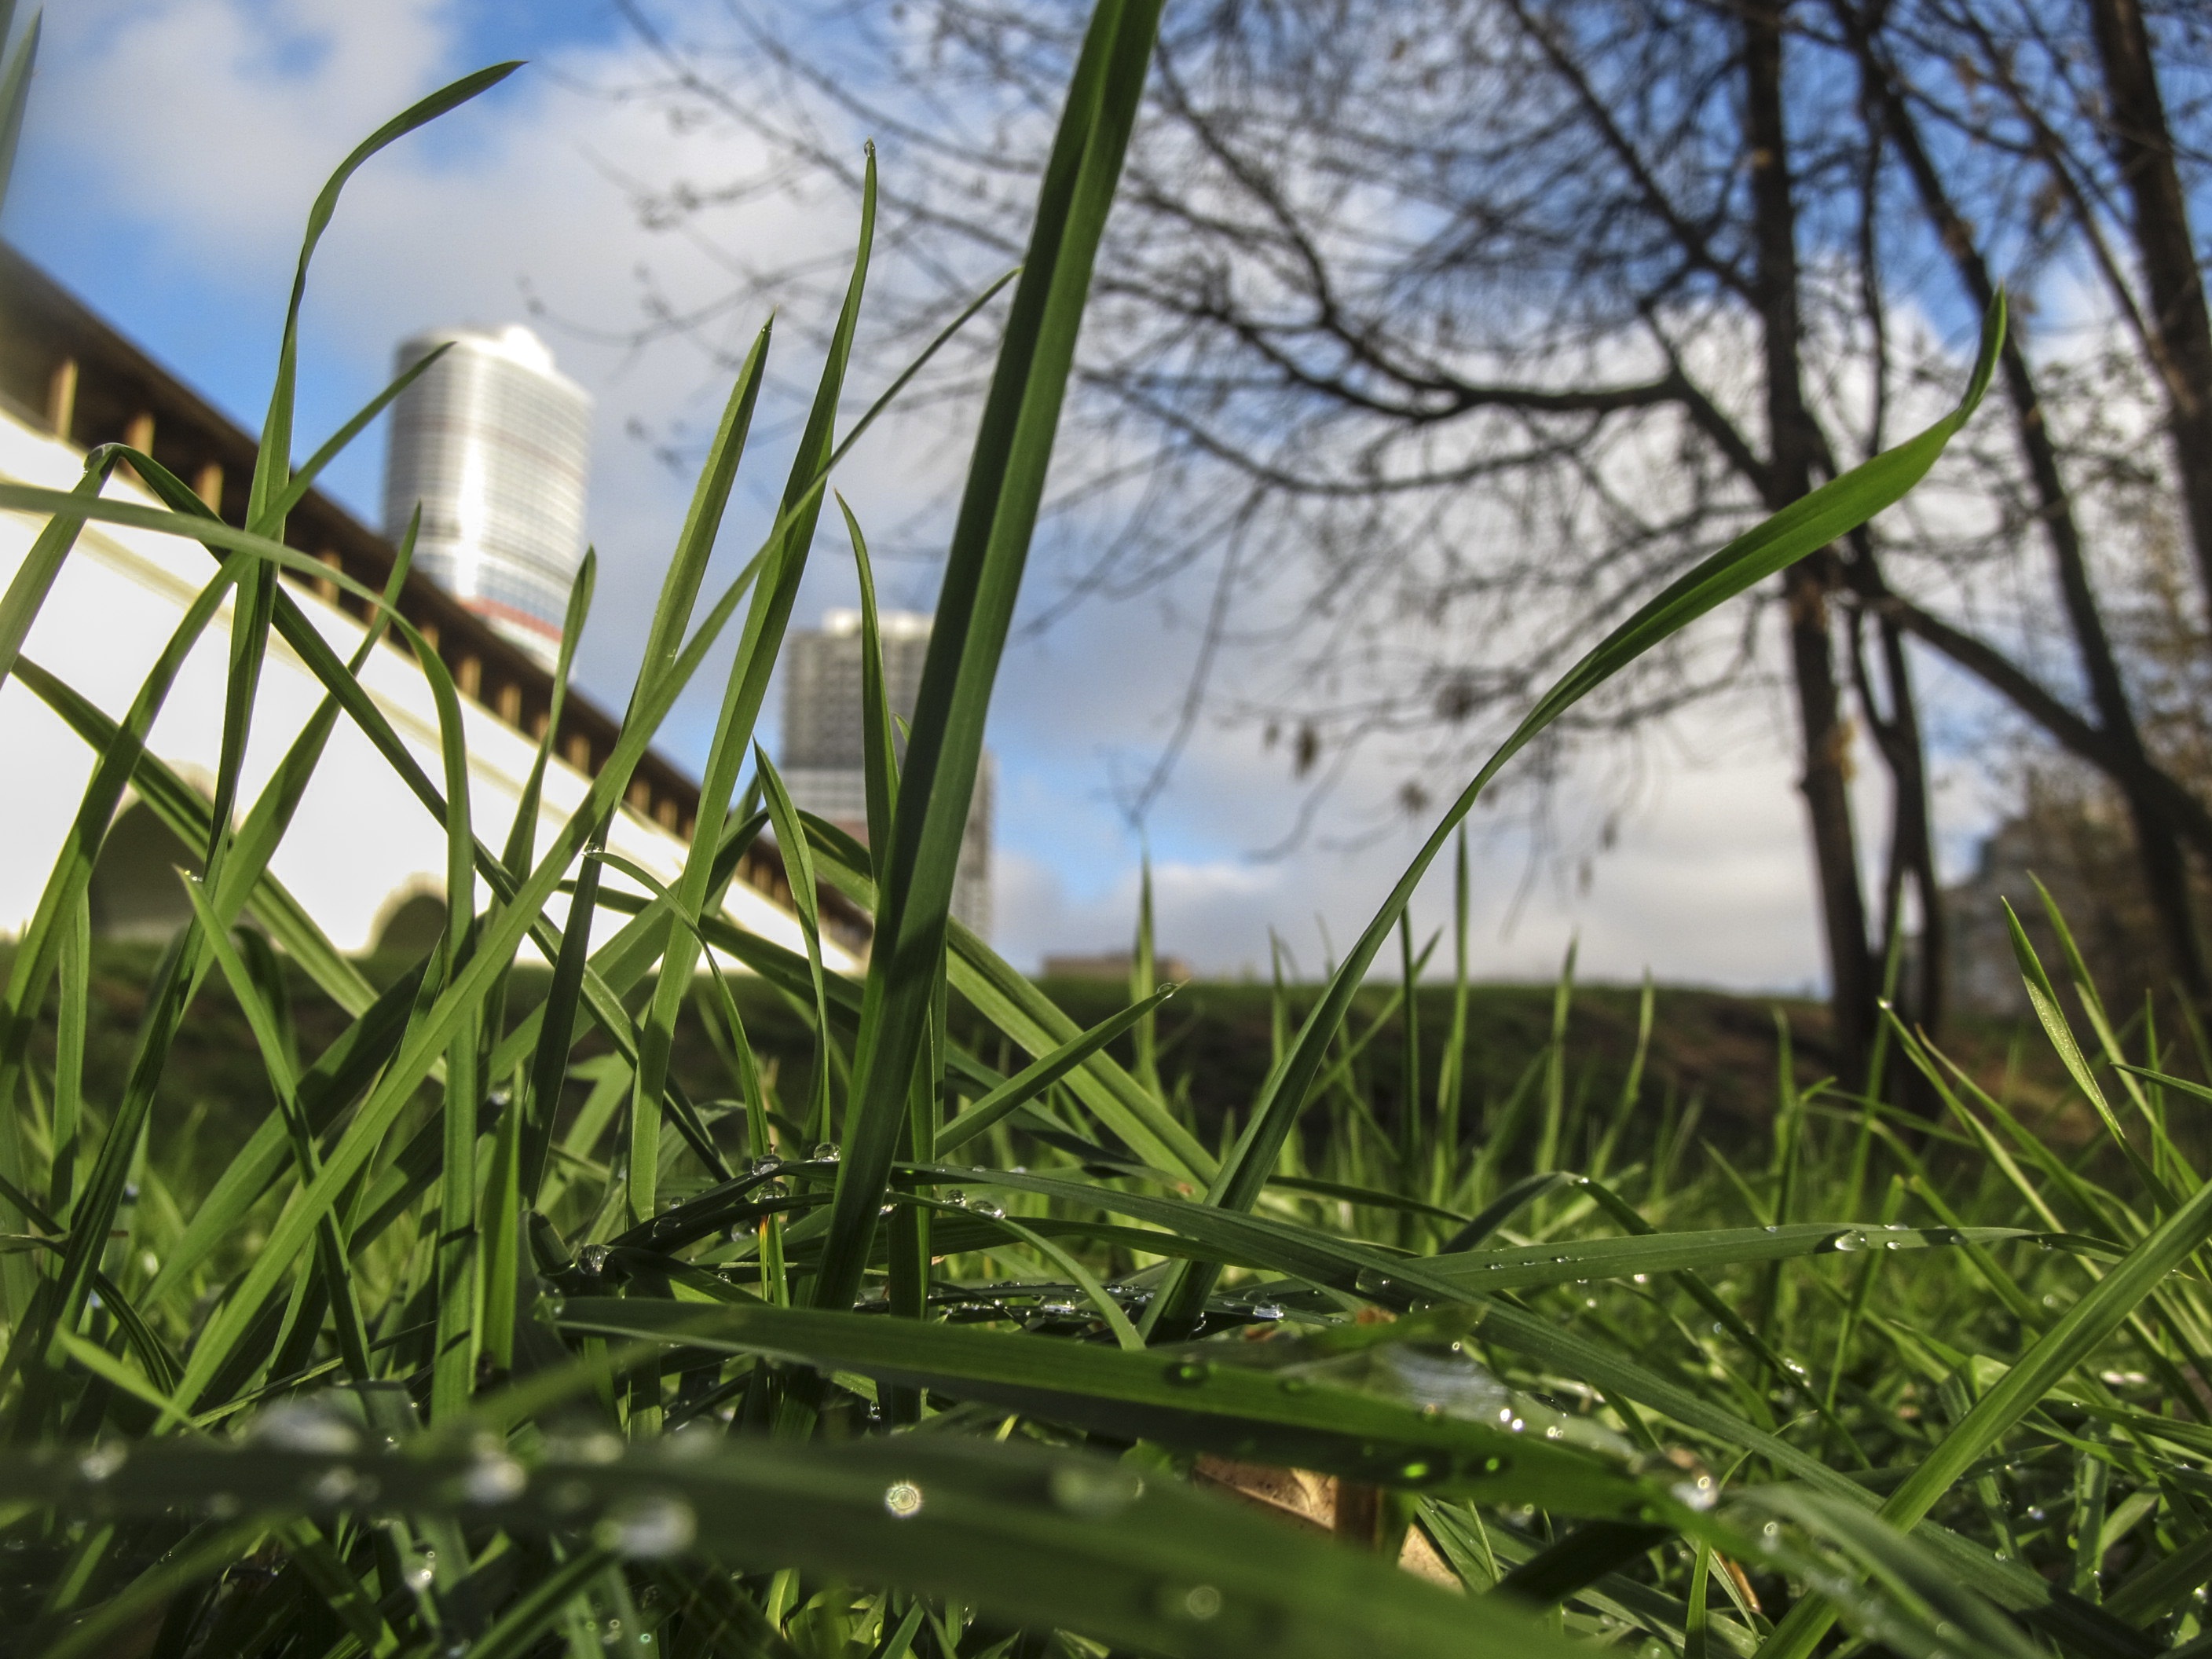
nature, grass, branch, plant, field, lawn, meadow, prairie, sunlight, morning, flower, city, summer, green, crop, autumn, fresh, agriculture, flora, grassland, rosa, wetland, beautiful, botanica, habitat, rural area, aqueduct, grass family